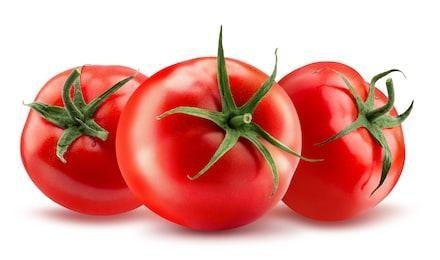
Label: tomato